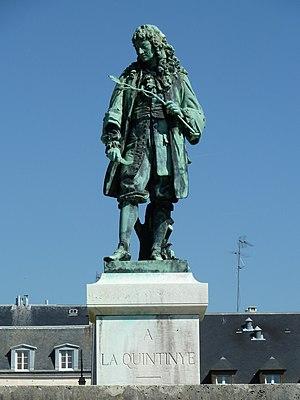
Château de Versailles, potager du roi, statue de La Quintinye